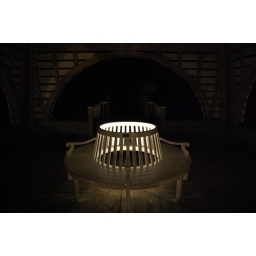
A bench inside the tower at the beach access pier in Seaside.